Second Battle of Bull Run

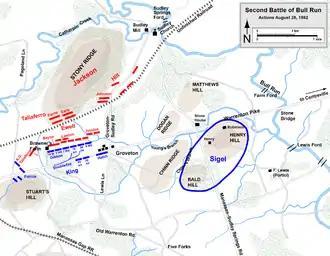
Action at Brawner's Farm, August 28

The Second Battle of Bull Run began on August 28 as a Federal column, under Jackson's observation just outside Gainesville, near the farm of the John Brawner family, moved along the Warrenton Turnpike. It consisted of units from Brig. Gen. Rufus King's division: the brigades of Brig. Gens. John P. Hatch, John Gibbon, Abner Doubleday, and Marsena R. Patrick, marching eastward to concentrate with the rest of Pope's army at Centreville. King was not with his division because he had suffered a serious epileptic attack earlier that day.